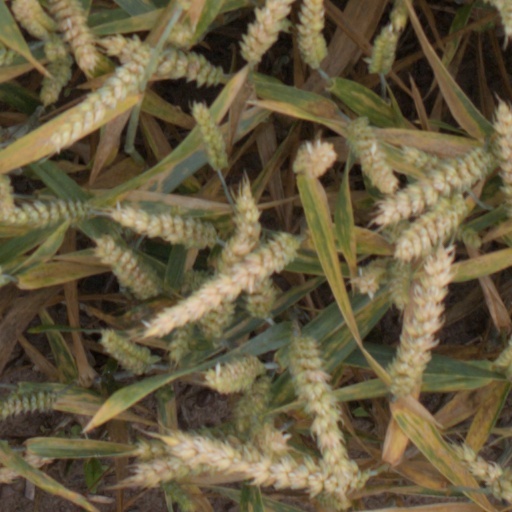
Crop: wheat